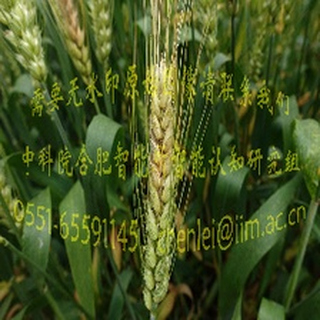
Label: wheat_fusarium_head_blight